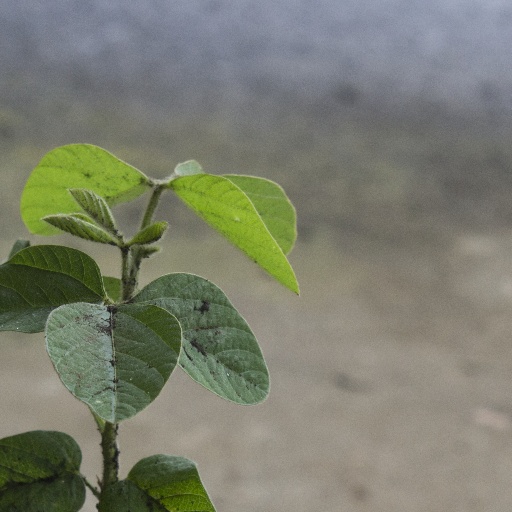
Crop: soybean